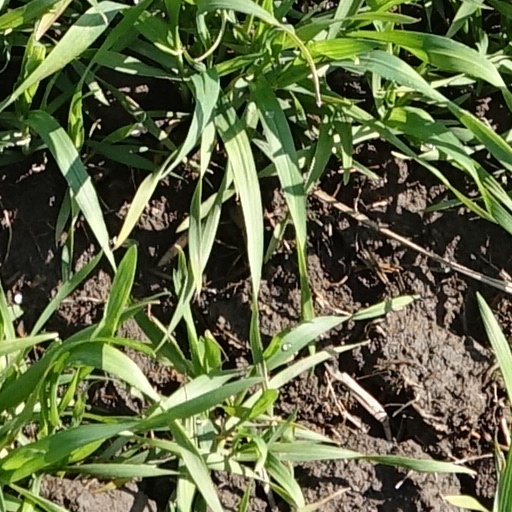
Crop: wheat